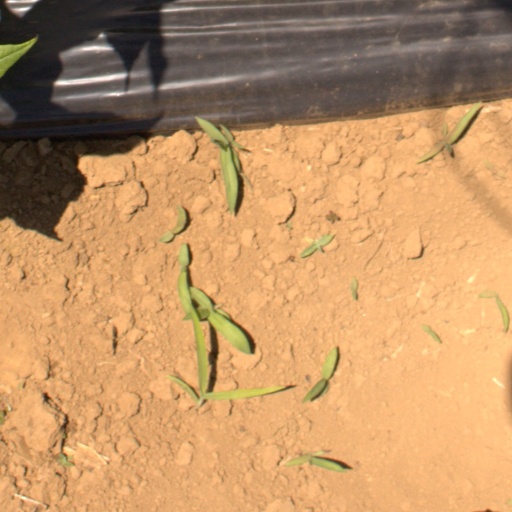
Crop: Jerusalem artichoke